Freddie and the Dreamers

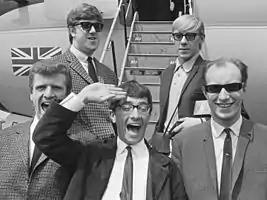
Freddie and the Dreamers in 1964. From left to right: Bernie Dwyer, Pete Birrell, Freddie Garrity, Derek Quinn, Roy Crewdson.

Freddie and the Dreamers were an English beat band that had a number of hit records between 1962 and 1965. The band's stage act was enlivened by the comic antics of Freddie Garrity, who would bounce around the stage with arms and legs flying.